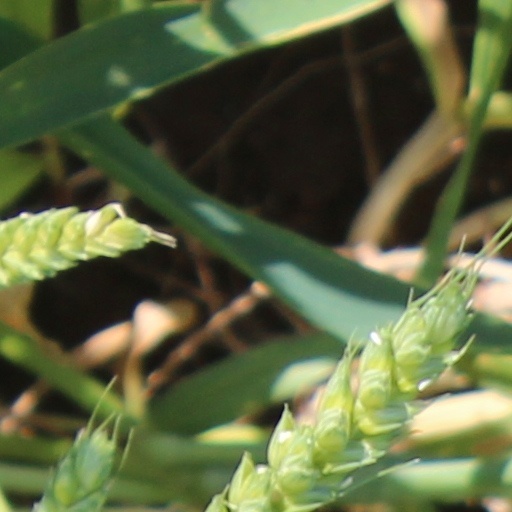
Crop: wheat